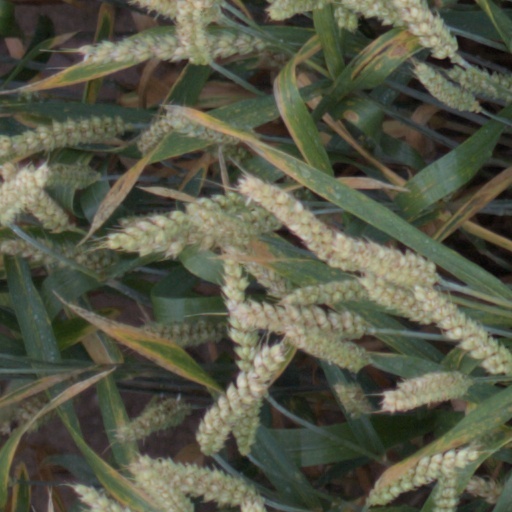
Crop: wheat